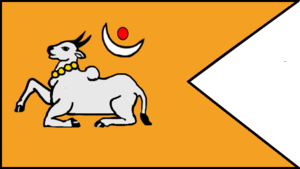
Le royaume de Jaffna, aussi connu sous le nom de royaume de Arya Chakravarti, est une monarchie qui était située dans la région nord de l'actuel Sri Lanka, et qui avait pour capitale Nallur
La province du Nord est l'une des provinces du Sri Lanka. La capitale de la